Mohammad Bagher Ghalibaf

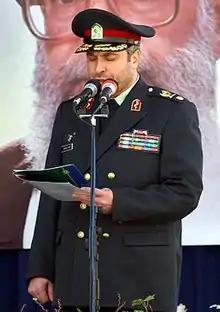
Ghalibaf in 2004 in Amin Police Academy

Following the 1999 protests, he was appointed chief of the Iranian Police Forces by the Supreme Leader of Iran, Ali Khamenei, to succeed General Hedayat Lotfian who was removed from his office during the violence. After becoming chief of police, Ghalibaf initiated some reforms in the forces, including dropping all lawsuits against newspapers, modernization of police equipment and the Police 110 project, which aimed to make the police more accessible to the general public.